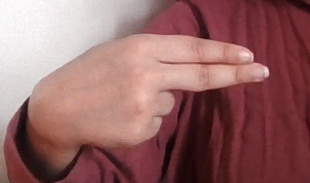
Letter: ain